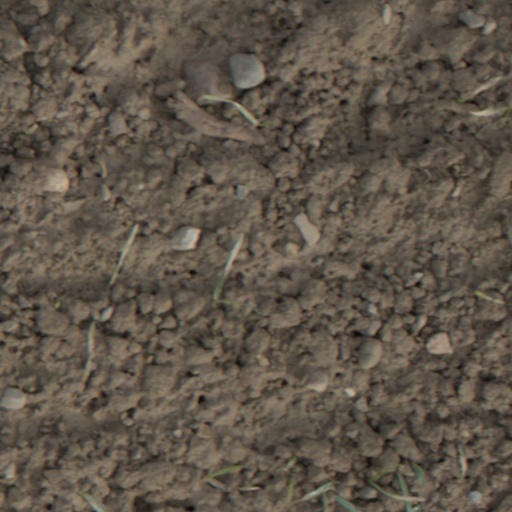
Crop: wheat